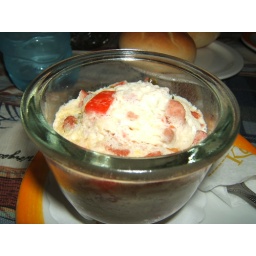
Eggs, Tomatoes and Ham cooked in a glass cup